Technion – Israel Institute of Technology

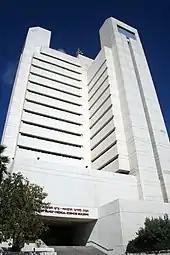
Technion Faculty of Medicine

The Ruth and Bruce Rappaport Faculty of Medicine is home to two Nobel Laureates: Avram Hershko and Aaron Ciechanover. It is one of four state-sponsored medical schools in Israel. It was founded in 1979 through the philanthropy of Bruce Rappaport and is active in basic science research and pre-clinical medical training in anatomy, biochemistry, biophysics, immunology, microbiology, physiology, and pharmacology. Other facilities on the Faculty of Medicine campus include teaching laboratories, a medical library, lecture halls, and seminar rooms. Academic programs lead to Master of Science (M.S.), Doctor of Philosophy (PhD), and Doctor of Medicine (M.D.) degrees. It also offers medical training leading to a M.D. degree to qualified American and Canadian graduates of pre-med programs under the Technion American Medical School Program (TeAMS). The school has developed collaborative research and medical education programs with various institutions in medicine and bio-medical engineering including Harvard University, New York University, Johns Hopkins University, University of Toronto, University of California, Santa Cruz and Mayo Medical School.